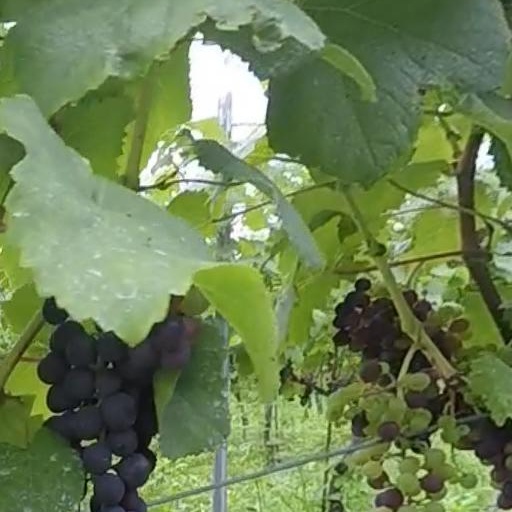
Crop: grape